Master of the Wasservass Calvary

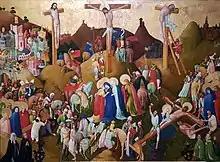
The Wasservass Calvary (Wallraf-Richartz-Museum, Cologne)

The Master of the Wasservass Calvary (German - "Meister des Wasservass’schen Kalvarienbergs") is the notname for a painter active in Cologne between 1415 and 1435. He is relatively unusual in Cologne art of his time, owing more to Burgundian manuscript illuminating and Early Netherlandish painting of the time.